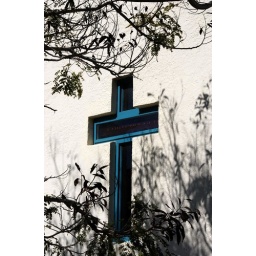
The Cross window in the front wall at the Baptist church Margate, Queensland.